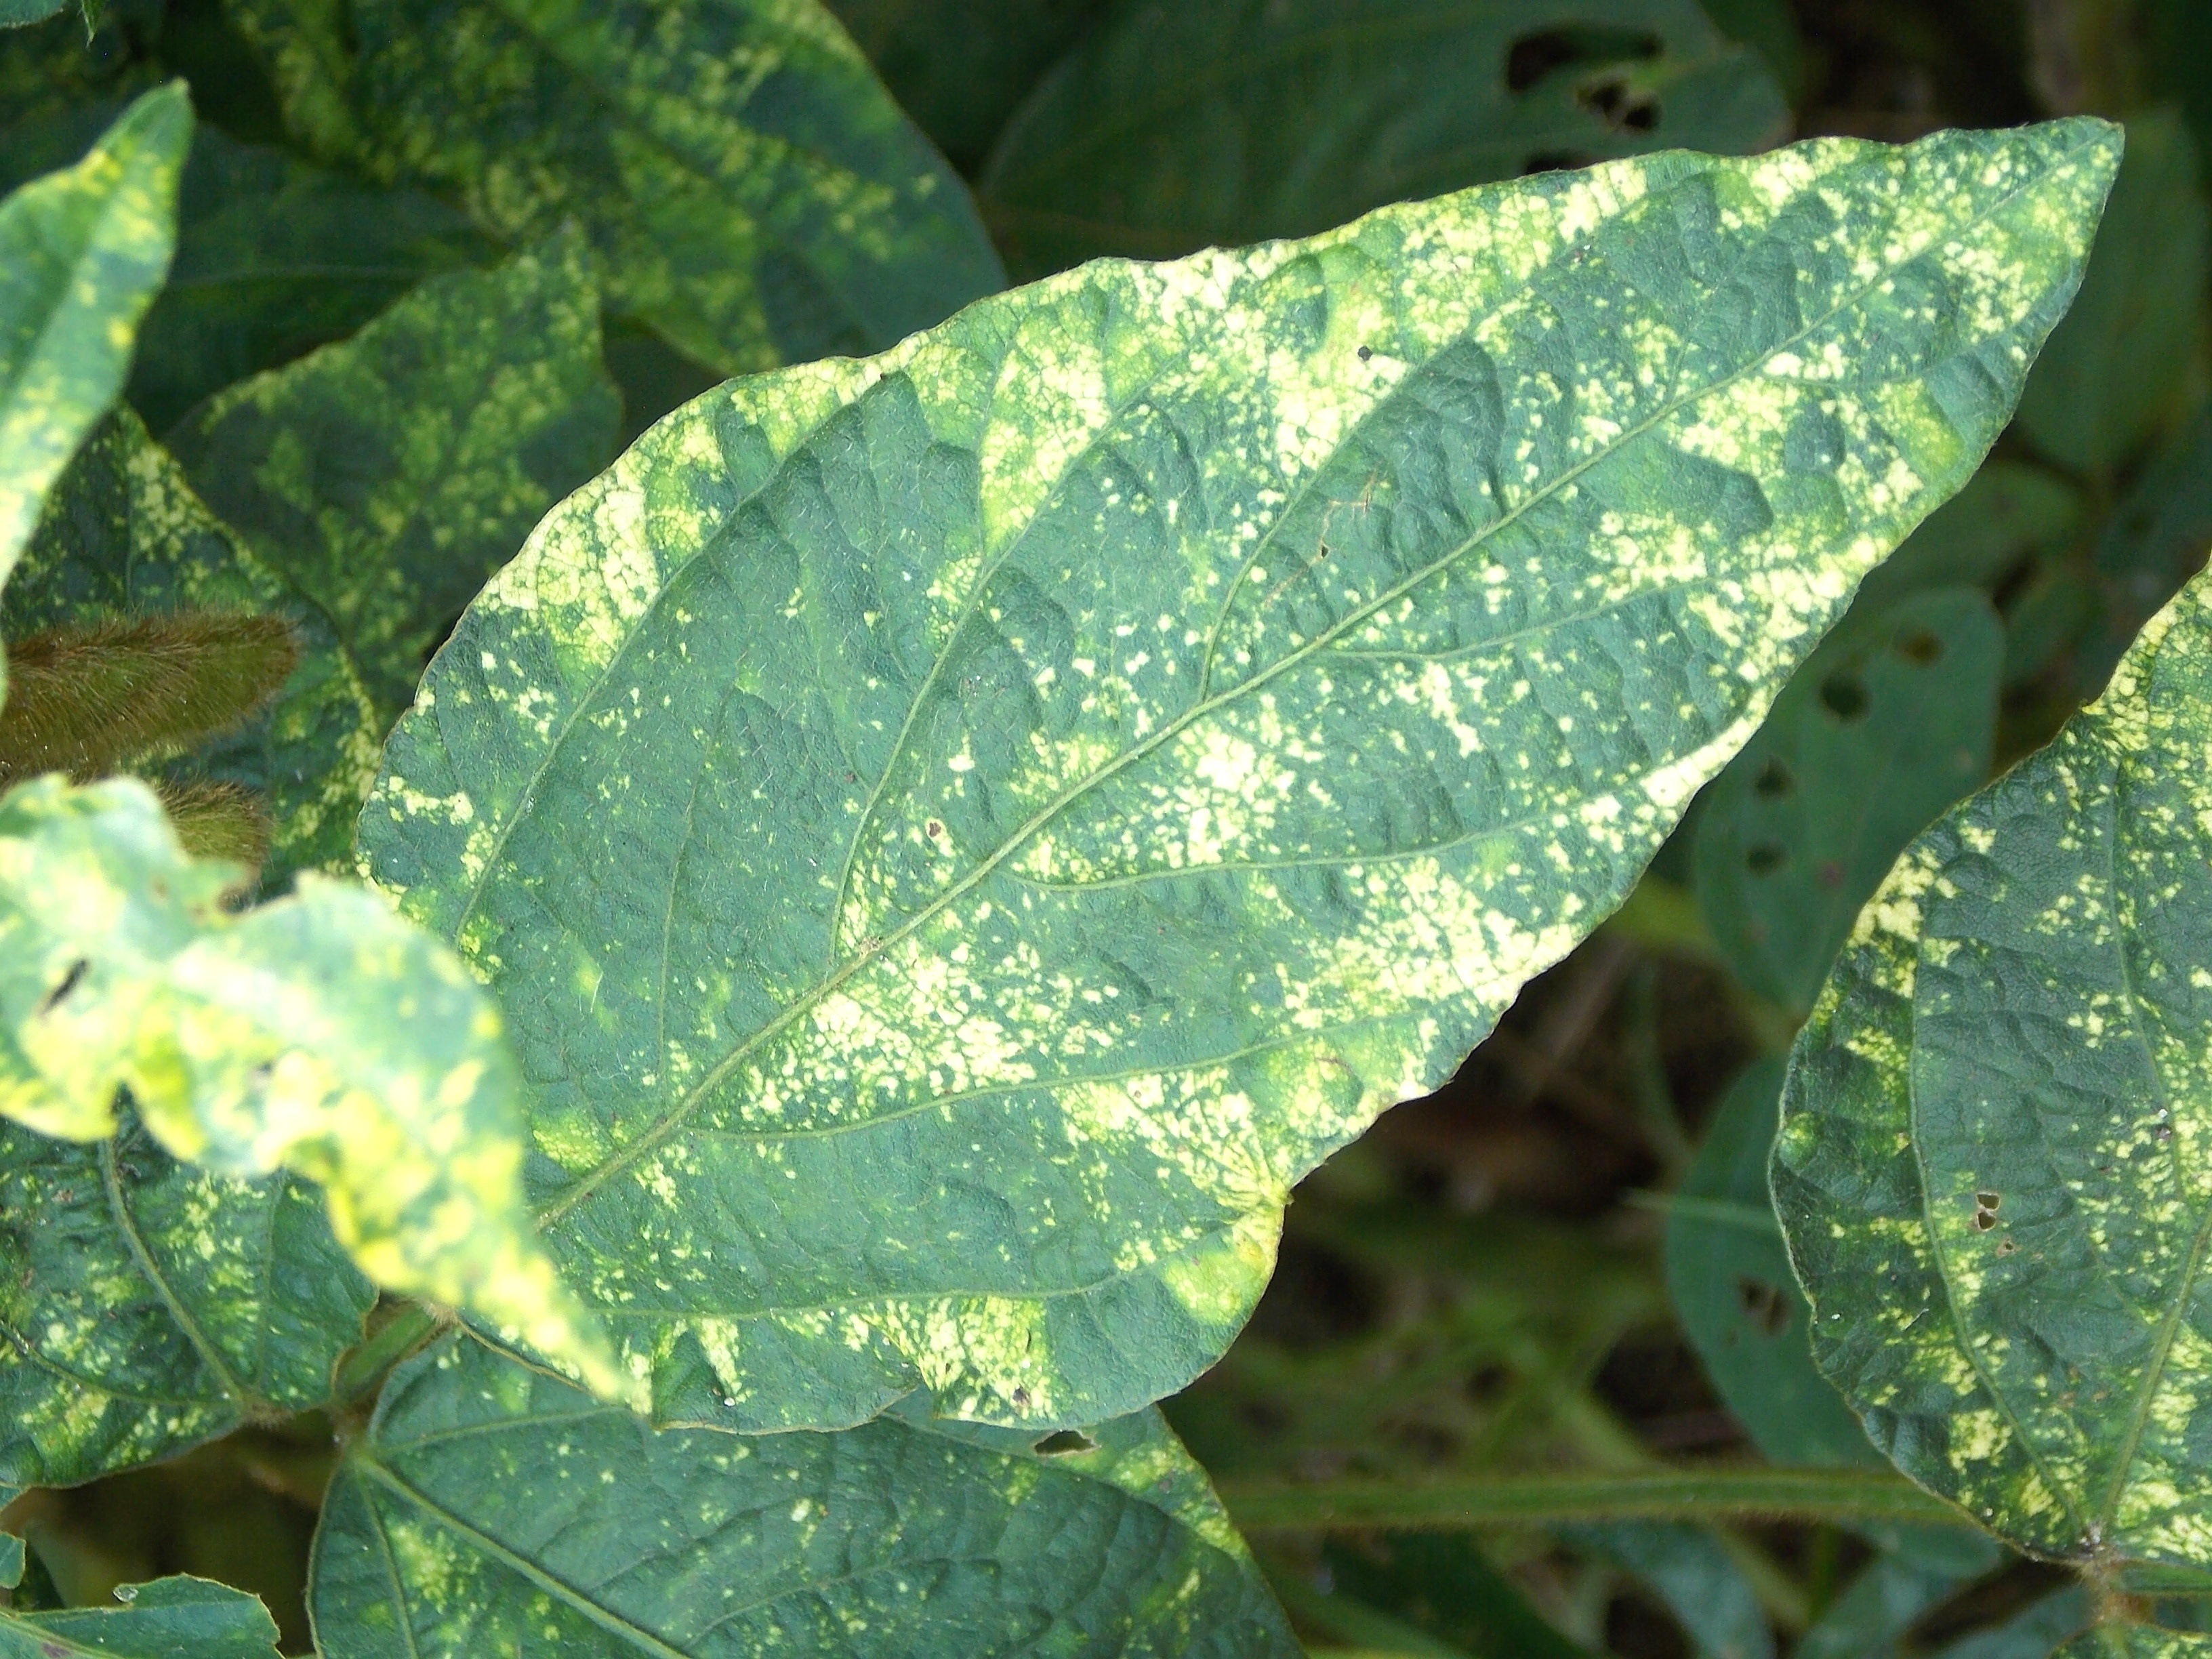
Label: Disease